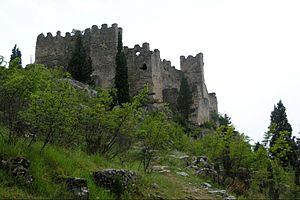
La forteresse de Blagaj se trouve en Bosnie-Herzégovine, sur le territoire du village de Blagaj et sur celui de la Ville de Mostar. Elle remonte au Moyen Âge et est inscrite sur la liste des monuments nationaux de Bosnie-Herzégovine ; elle fait partie de l'« ensemble naturel et architectural de Blagaj » proposé par le pays pour une inscription au patrimoine mondial de l'UNESCO.
Blagaj est un village de Bosnie-Herzégovine. Il est situé sur le territoire de la Ville de Mostar, dans le canton d'Herzégovine-Neretva et dans la Fédération de Bosnie-et-Herzégovine. Selon les premiers résultats du recensement bosnien de 2013, il compte 2 684 habitants.
Cet article recense les monuments nationaux situés sur le territoire de la Ville de Mostar en Bosnie-Herzégovine et dans la Fédération de Bosnie-et-Herzégovine. La liste établie par la Commission pour la protection des monuments nationaux compte 42 monuments nationaux inscrits sur la liste principale et 24 monuments inscrits sur une liste provisoire.